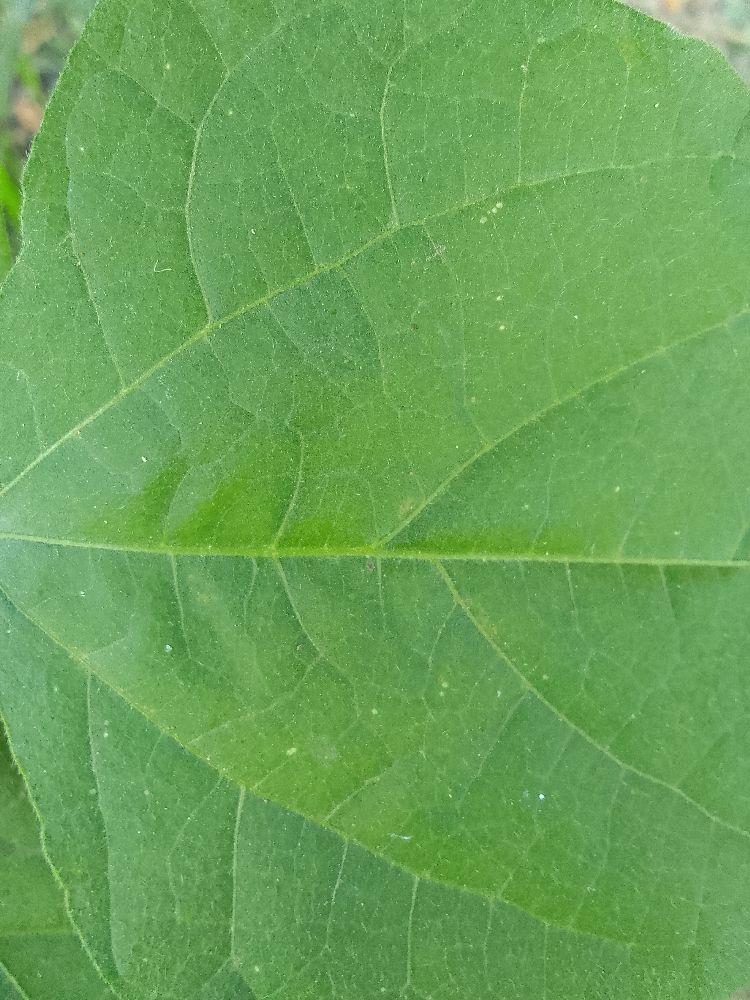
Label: healthy